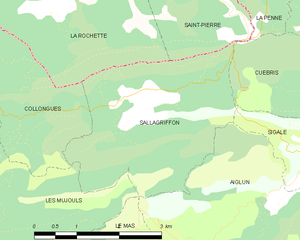
Carte des communes françaises: Sallagriffon